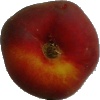
Label: Nectarine Flat 1